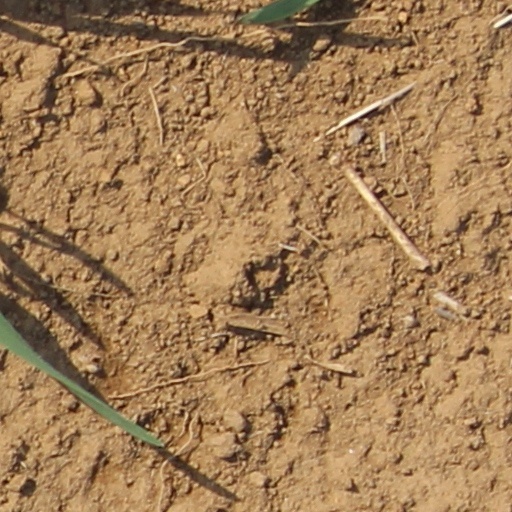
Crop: wheat